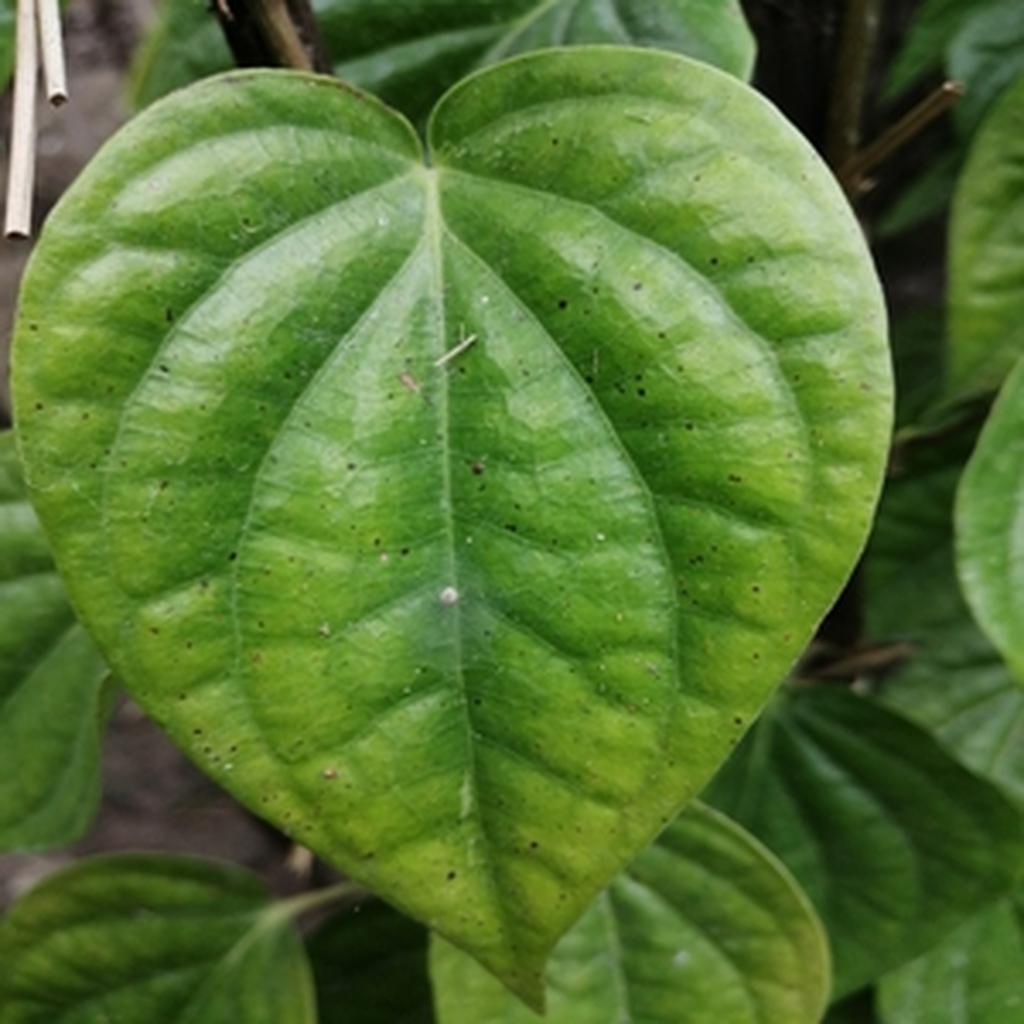
Label: Leaf_Spot